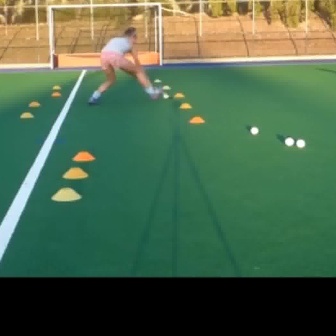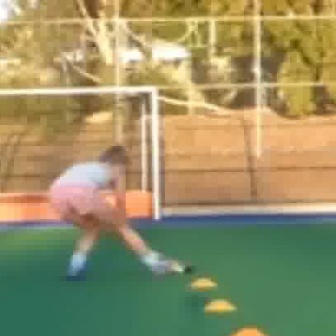
  Please identify the target specified by the bounding box [84,27,160,103] in the first image and locate it in the second image. Return the coordinates in [x_min,y_min,x_max,y_max] format.
Answer: [45,140,184,279]